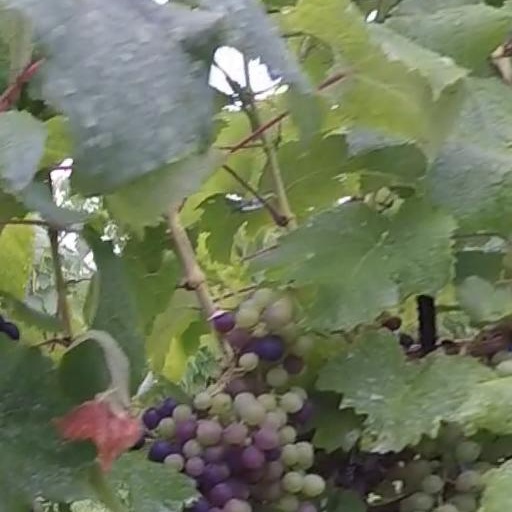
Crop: grape